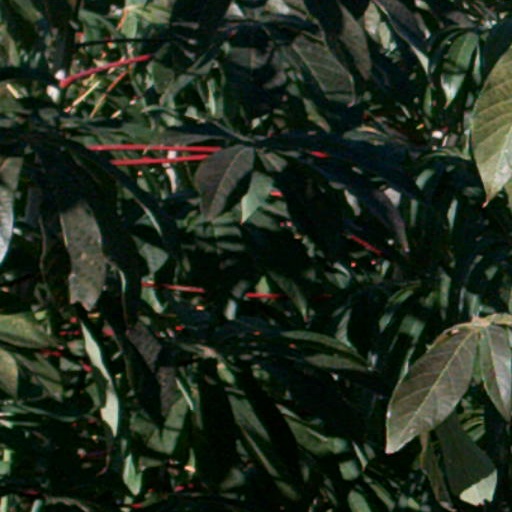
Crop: cassava